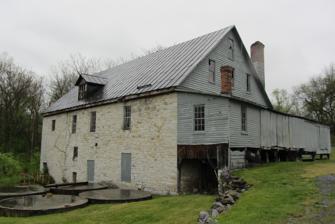
Building: Springdale Mill Complex
Country: United States of America
Year built: 1788
United States historic place Springdale Mill Complex U.S. National Register of Historic Places Virginia Landmarks Register Springdale Mill, April 2012 Show map of Virginia Show map of the United States Location US 11, near Bartonsville, Virginia Coordinates 39°06′34″N 78°12′23″W / 39.10944°N 78.20639°W / 39.10944; -78.20639 Area 4.5 acres (1.8 ha) Built 1788 ( 1788 ) Built by Brown, David NRHP reference No. 82004559 VLR No. 034-0128 Significant dates Added to NRHP July 8, 1982 Designated VLR March 17, 1981 Springdale Mill Complex , also known as Springdale Flour Mill, is a historic grist mill complex located near Bartonsville , Frederick County, Virginia . The mill was built about 1788, and is constructed of coursed rubble limestone with wood-frame end gables.  Associated with the mill are a number of outbuildings which were erected in the late 19th and early 20th centuries, a 2 + 1 ⁄ 2 -story rubble limestone residence, and a 2 + 1 ⁄ 2 -story wood-frame residence. It was listed on the National Register of Historic Places in 1982. See also National Register of Historic Places listings in Frederick County, Virginia References